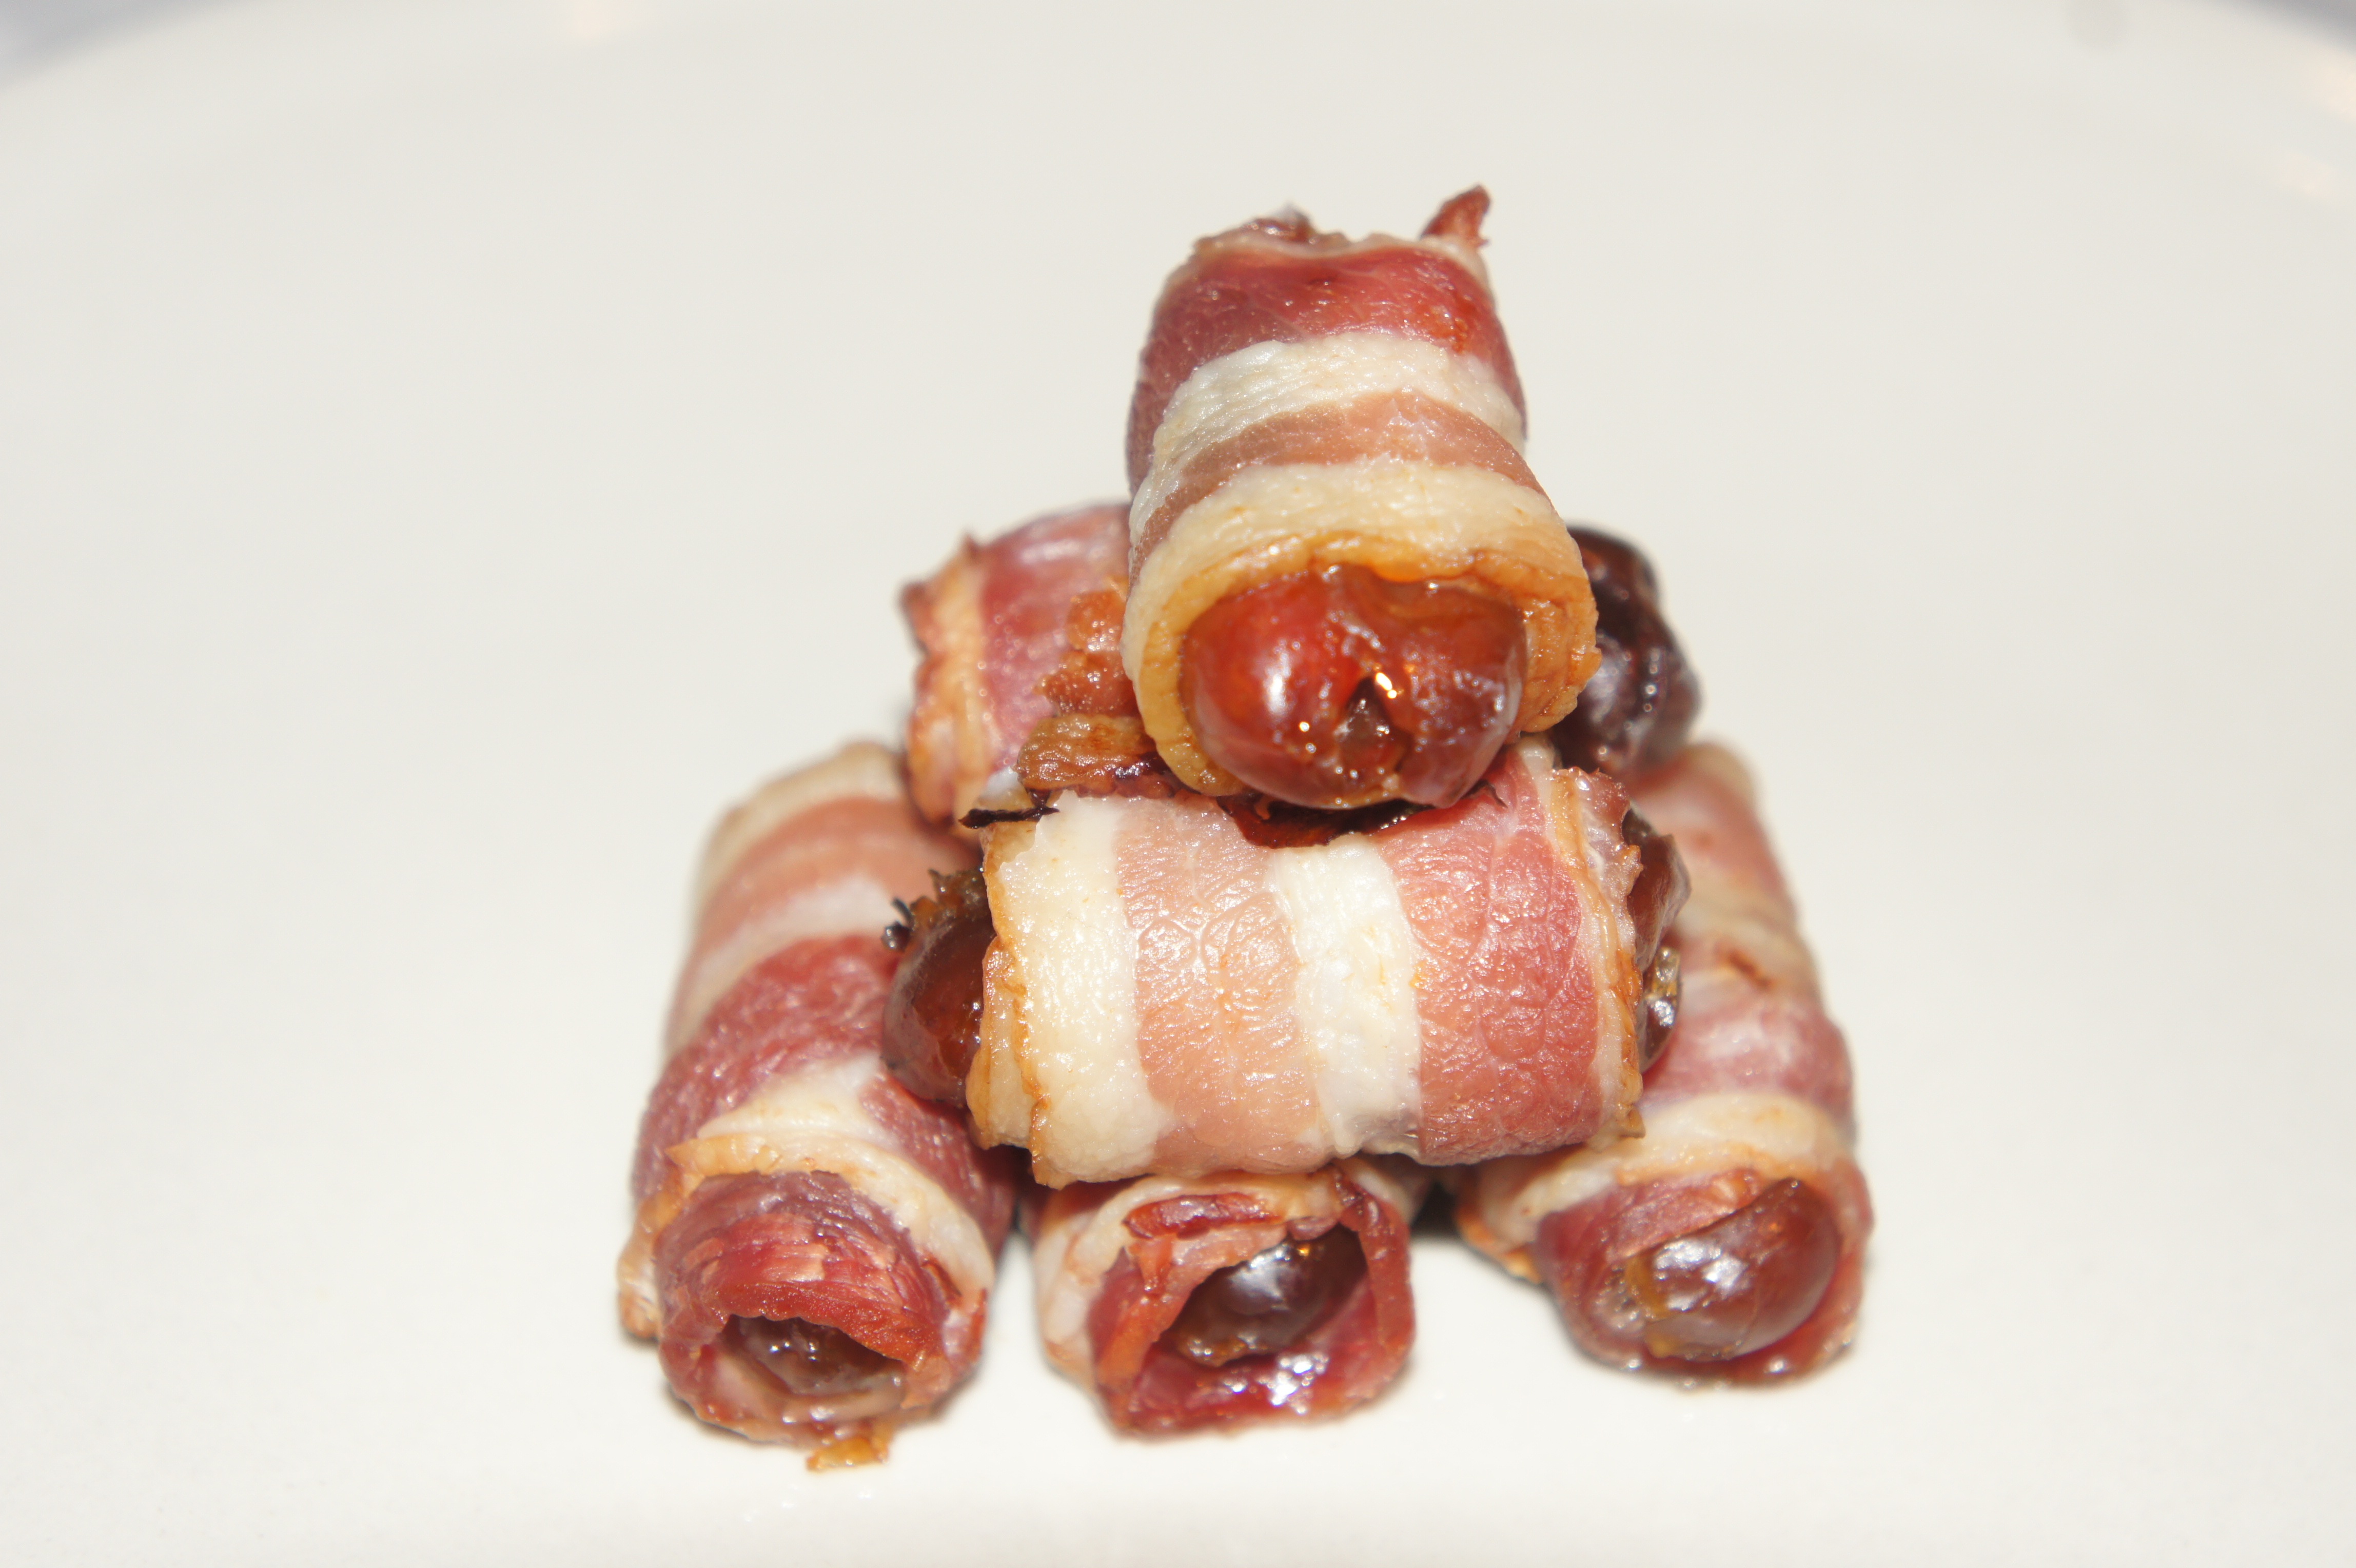
dish, meal, food, produce, snack, meat, pork, cuisine, prosciutto, bacon, ham, sausages, animal source foods, salt cured meat, lamb and mutton